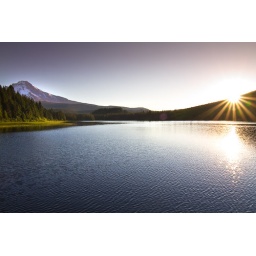
The sin finally cresting the hill and lighting up the lake around 6:50 a.m.